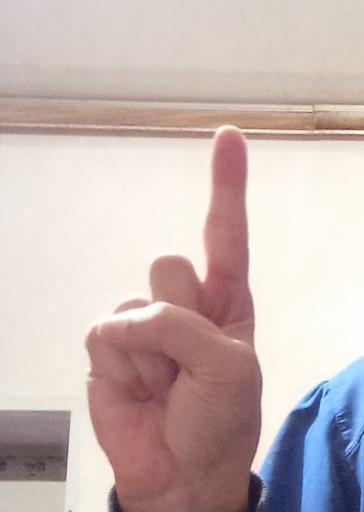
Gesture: one